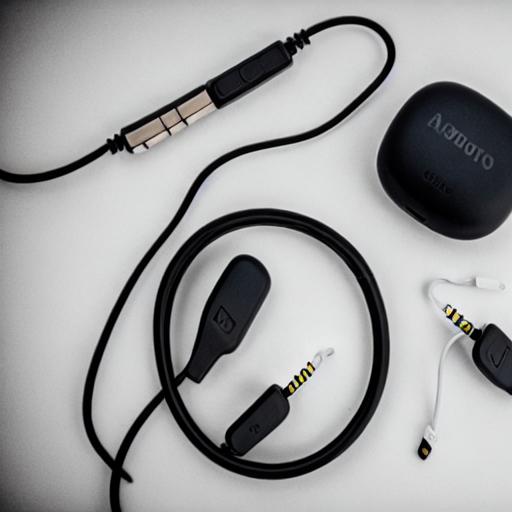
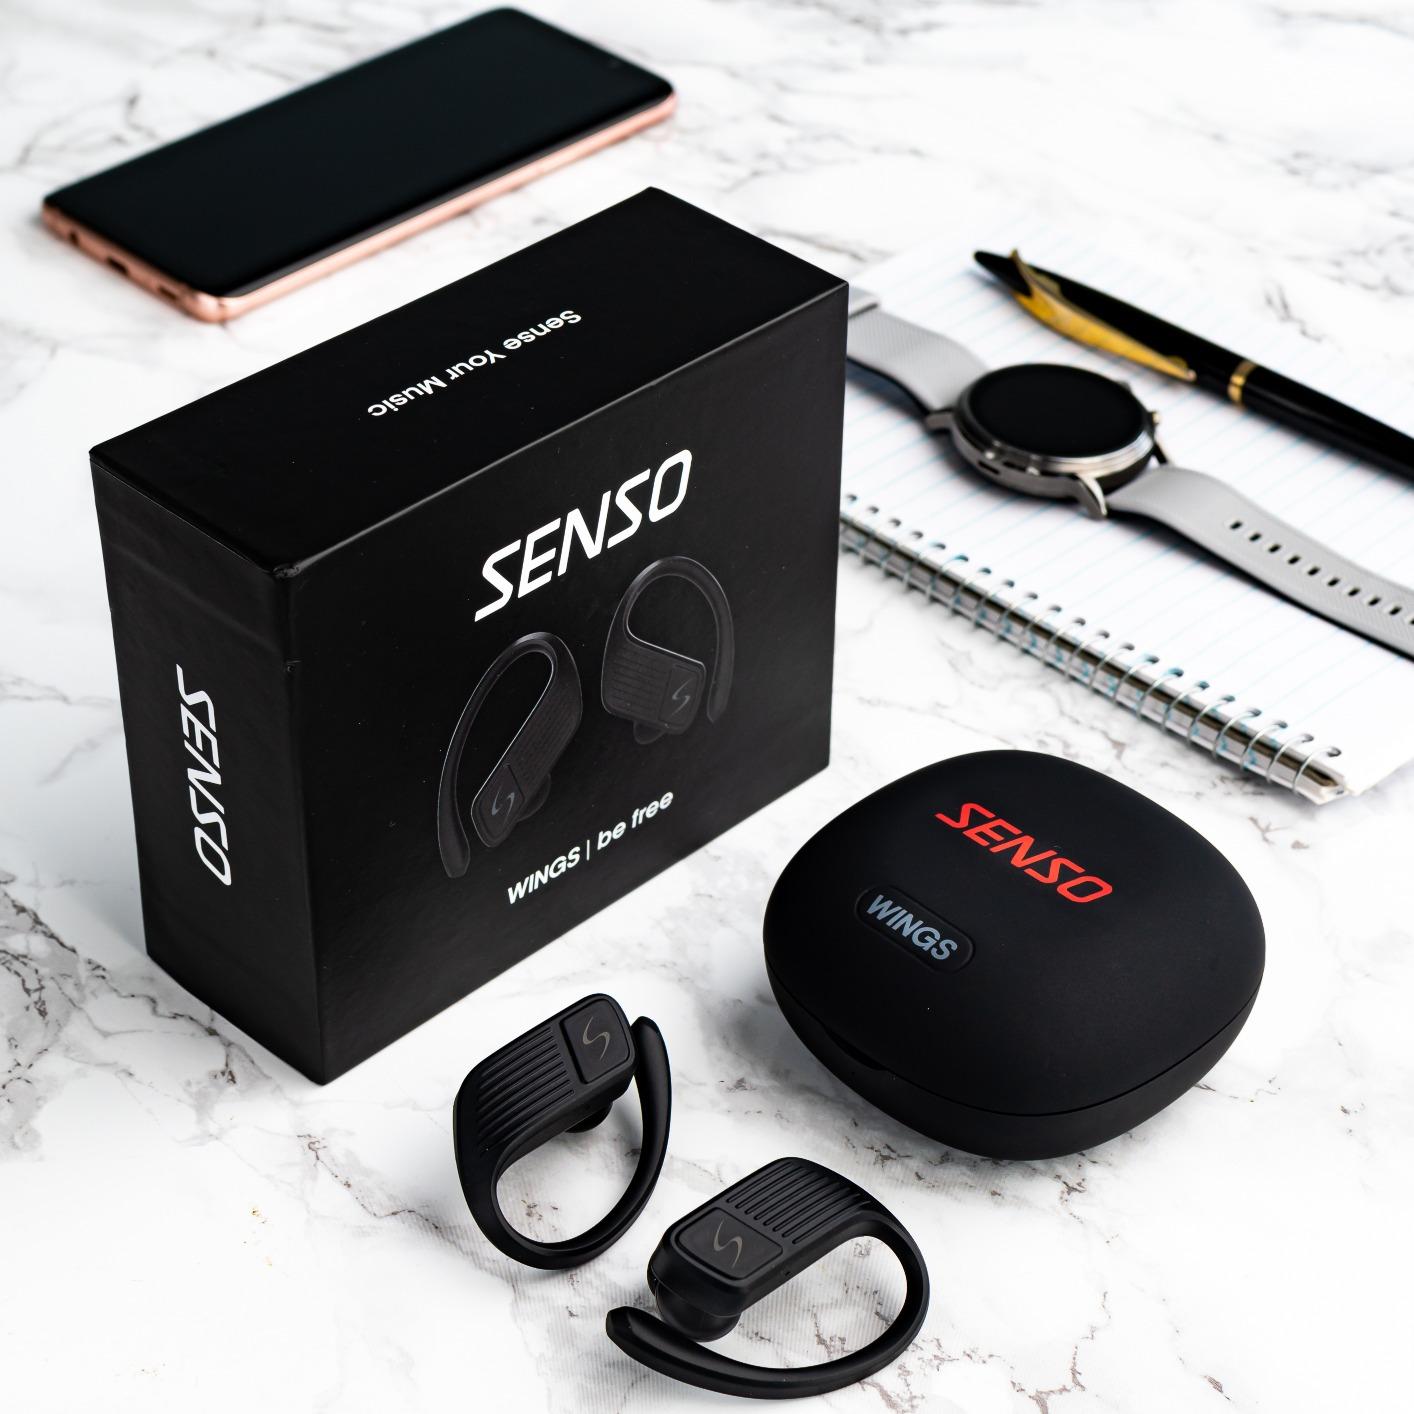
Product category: earbuds
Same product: no